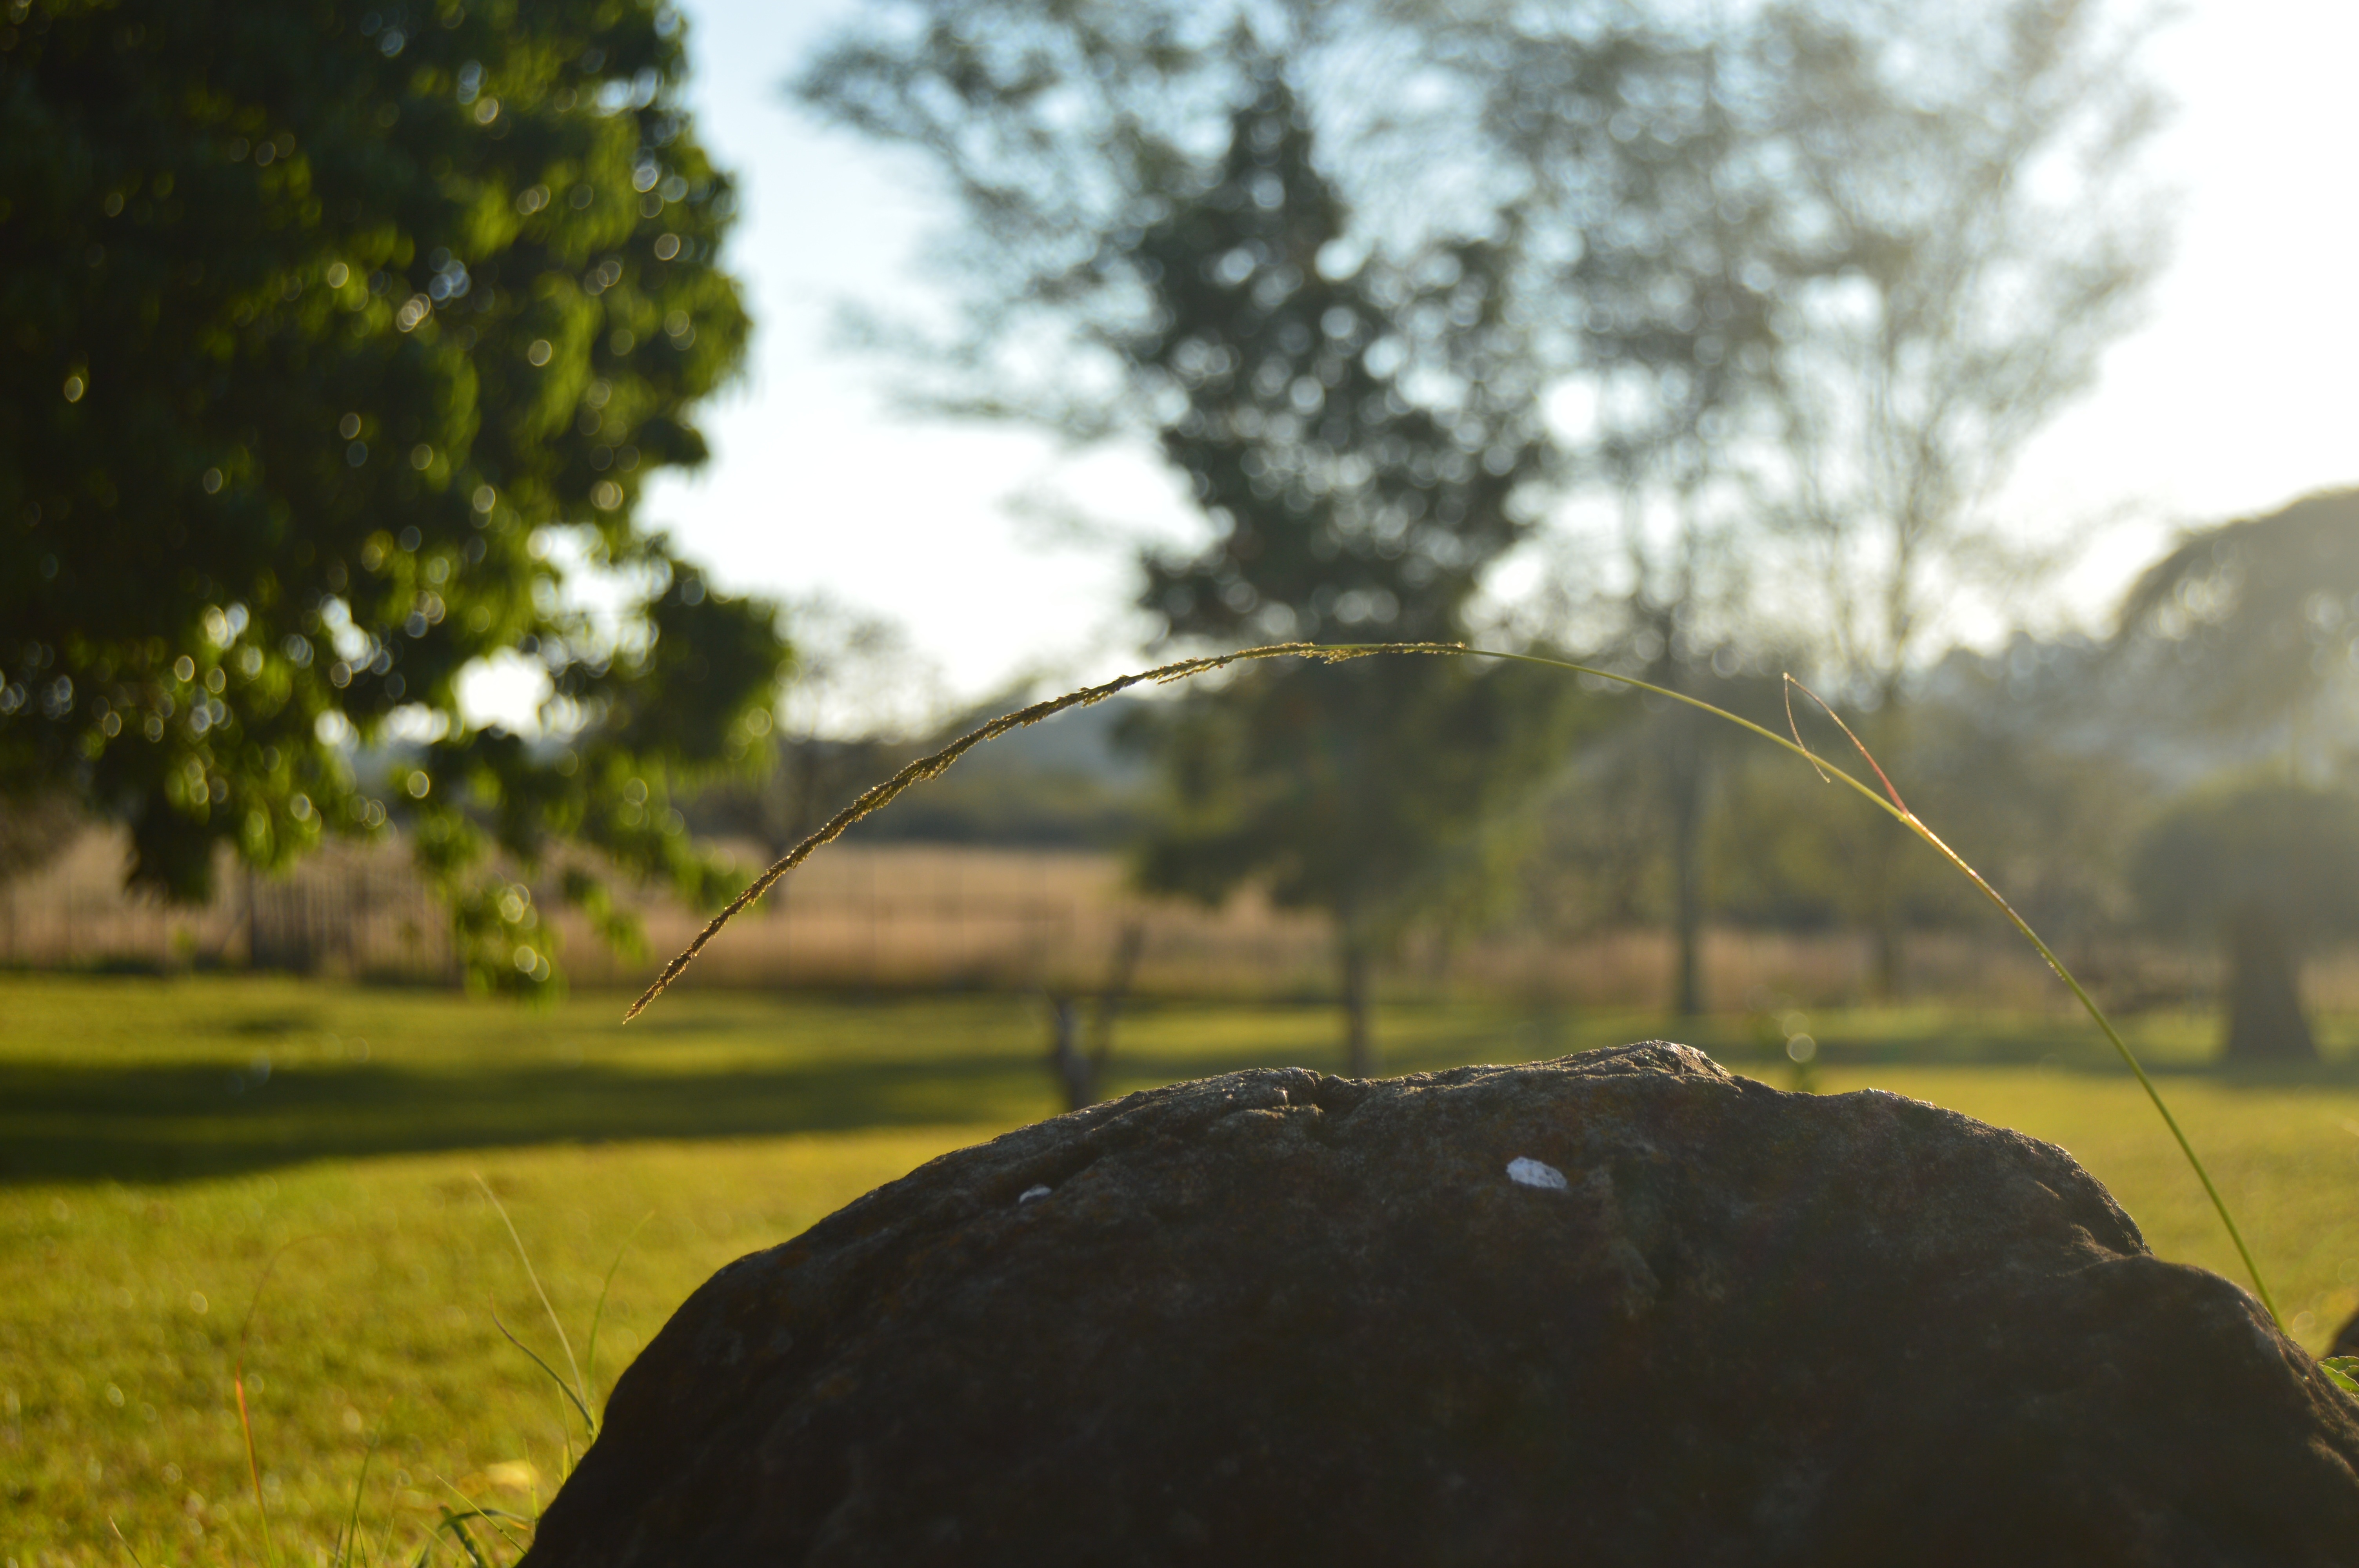
landscape, tree, nature, grass, field, farm, meadow, sunlight, morning, leaf, flower, green, pasture, autumn, habitat, rural area